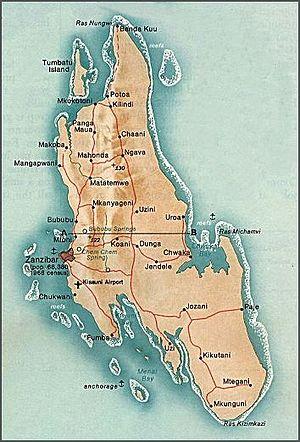
Le Gouvernement révolutionnaire de Zanzibar est une entité administrative autonome de la Tanzanie qui réunit cinq régions de la Tanzanie couvrant deux des trois îles principales de l'archipel de Zanzibar : Unguja et Pemba.